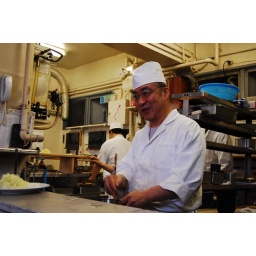
Tsukiji fish market in Tokyo. This man made the most amazing breakfast. All the restaurants in Tsukiji are walk up bars.